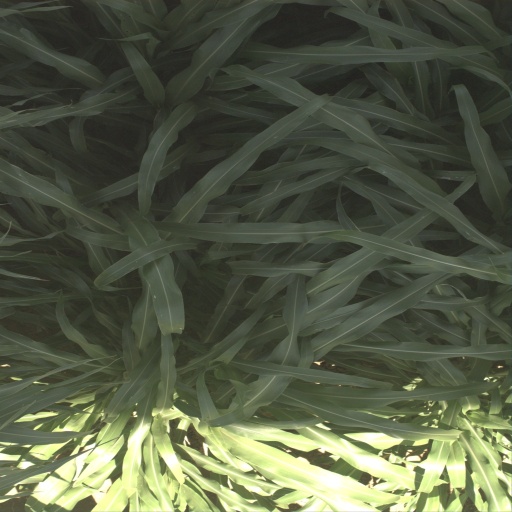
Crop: sorghum